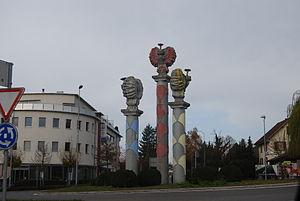
Widen est une commune suisse du canton d'Argovie, située dans le district de Bremgarten.